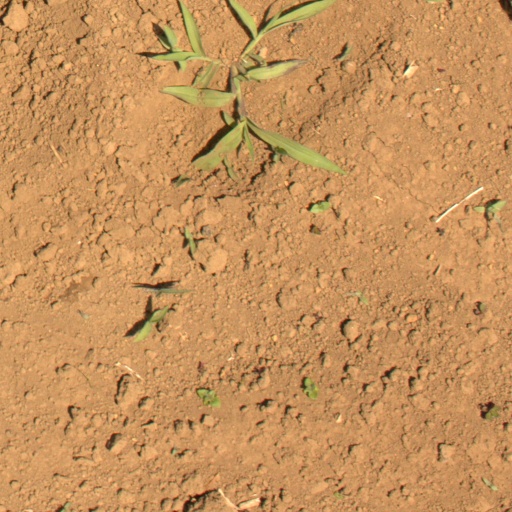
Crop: Jerusalem artichoke